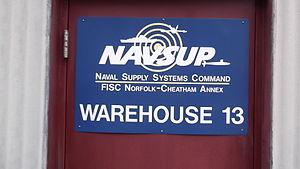
Cheatham Annex est une base navale, située près de Williamsburg, en Virginie, sur la rivière York à environ 35 miles au nord-ouest de Norfolk. Bien que Cheatham Annex n'ait pas été développée avant juin 1943, le terrain sur lequel se trouve la base à la particularité d'avoir été associé à tous les conflits relevant de la liberté et de l'indépendance des États-Unis. La mission de Cheatham Annex comprend l'approvisionnement des navires de la flotte de l'Atlantique et offre des possibilités de loisirs pour le personnel militaire et civil.